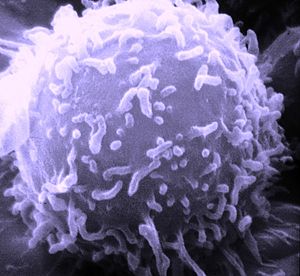
Lymfocyt
SEM, scanning elektronmikroskopisk billede af en lymfocyt
Lymfocytter er en type af hvide blodceller.